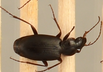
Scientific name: Calathus advena
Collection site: Niwot Ridge Mountain Research Station Site (NIWO), plot NIWO_007